List of diplomatic missions in Pakistan

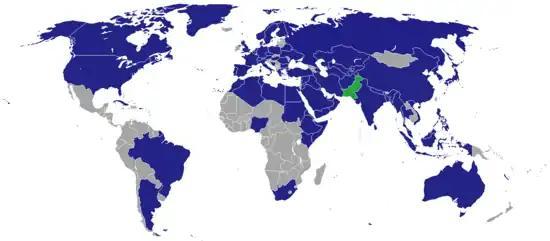
Map of diplomatic missions in Pakistan

Entries marked with an asterisk (*) are member states of the Commonwealth of Nations. As such, their embassies are formally termed as "high commissions".